Water supply and sanitation in Ethiopia

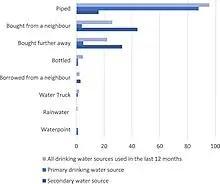
Percentage of households in Wukro using a variety of drinking water sources reported used in the last two weeks.

Drinking water quality in Ethiopia varies. The most comprehensive picture of drinking water quality are the results of a national statistically representative survey of piped water supply, boreholes, protected dug wells and protected springs carried out by the WHO and UNICEF in 2004–2005. It shows that 72% of samples complied with the values for coliform bacteria in the Ethiopian drinking water standard ES 261:2001 and the WHO guidelines for drinking water. In the case of piped water supply by utilities compliance was highest at 88%. Open wells and unprotected springs were not included in the survey. Besides bacterial contamination, natural contamination with fluoride is an issue in the Rift Valley. The results of the survey confirm the results of routine monitoring undertaken in the laboratories of the Regional Water Bureaus and the Regional Health Bureaus. The latter results are archived at the Ethiopian Health and Nutrition Research Institute. Interaction and exchange of information between regional health bureaus and regional water bureaus is poor.